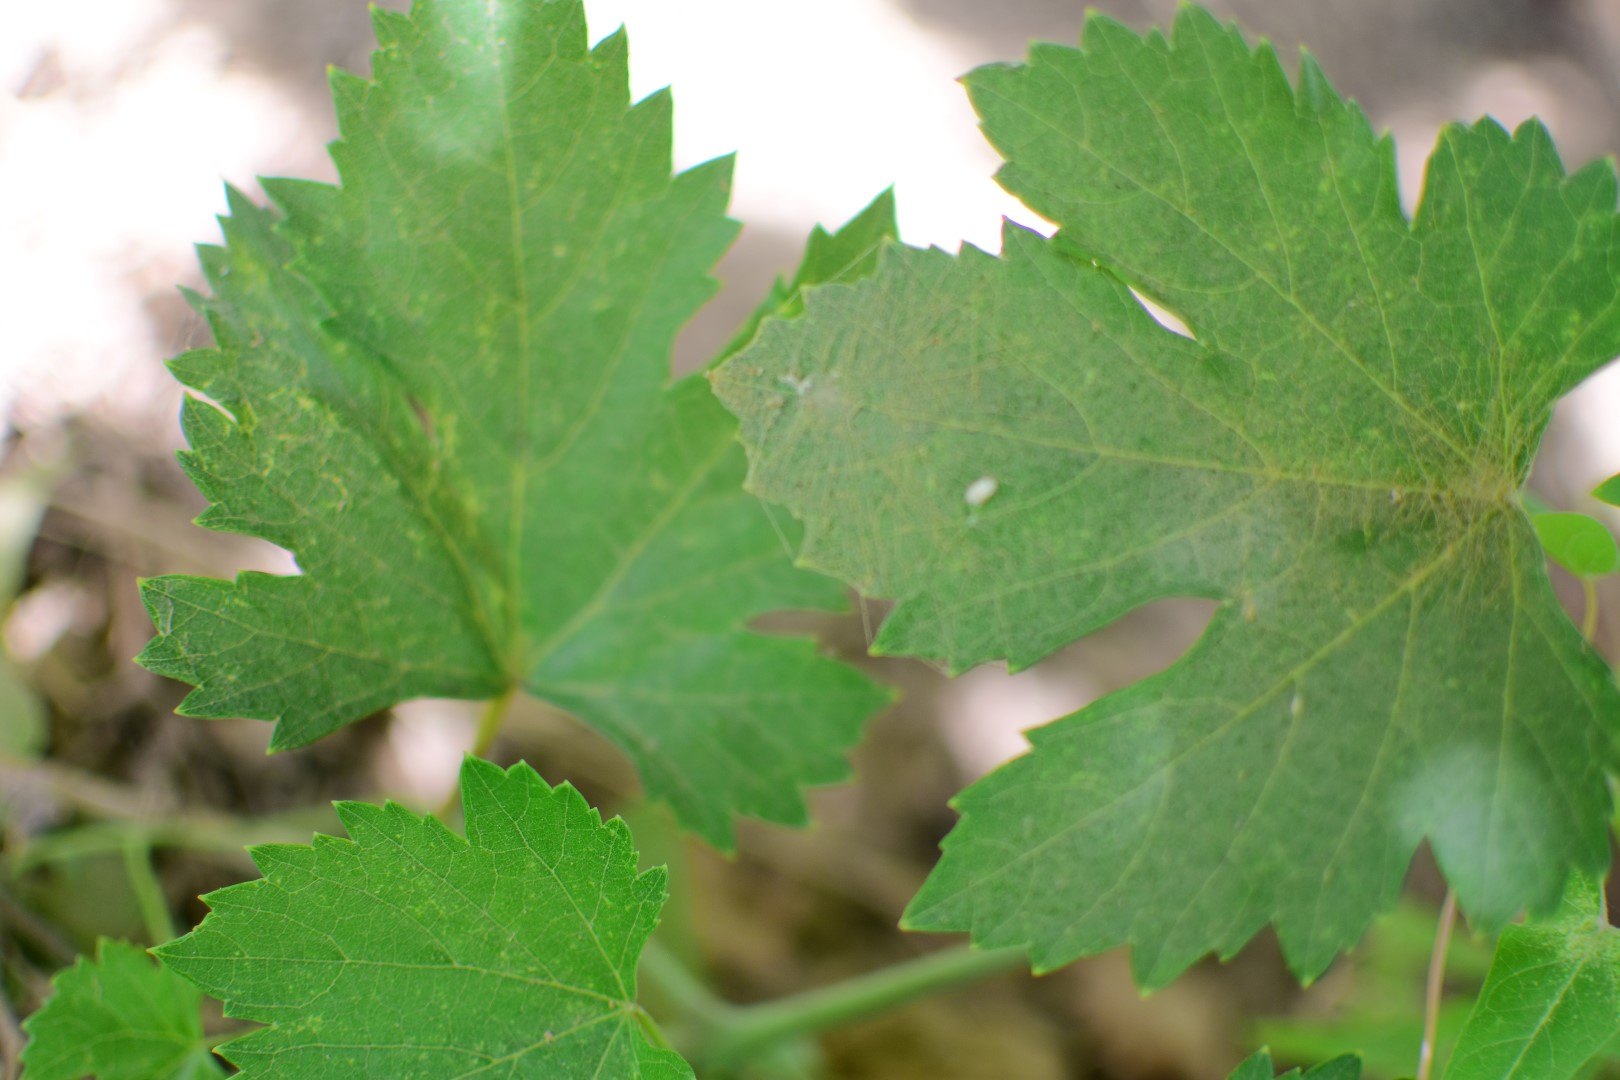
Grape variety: Halawani